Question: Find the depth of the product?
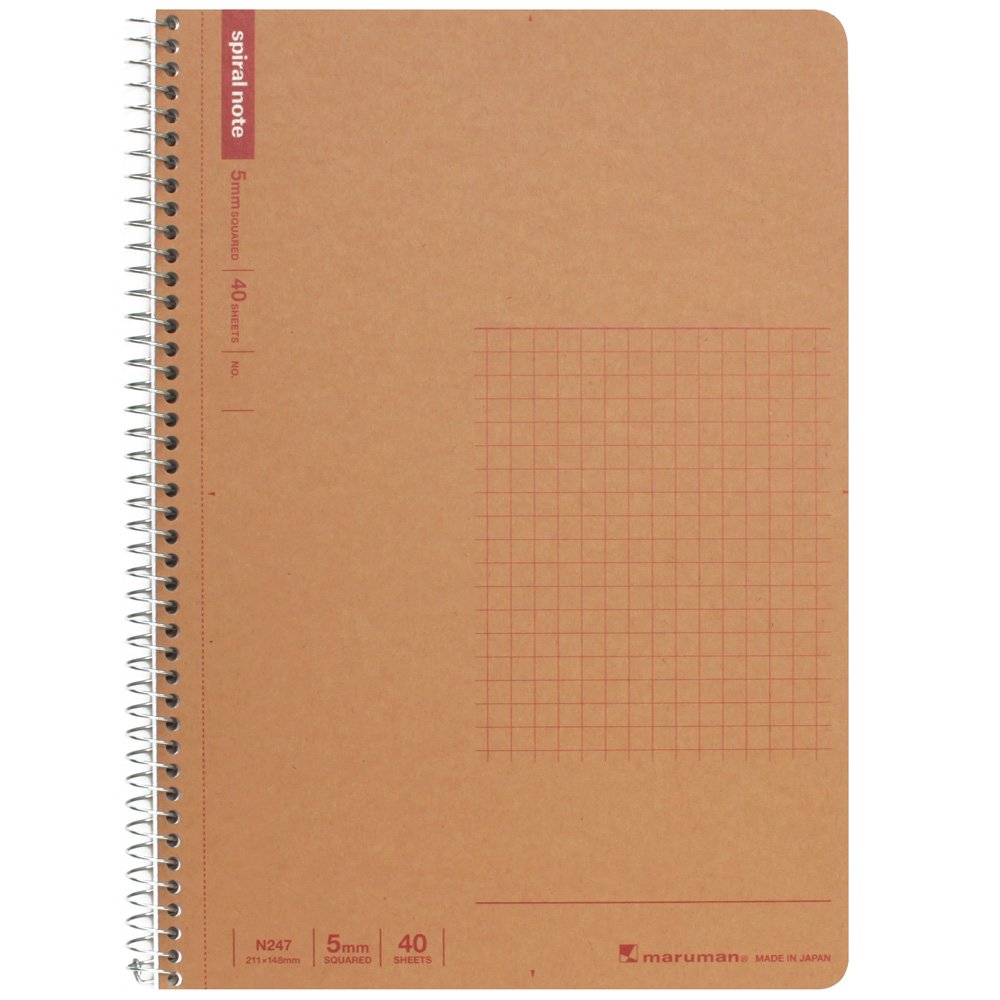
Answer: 247.0 millimetre